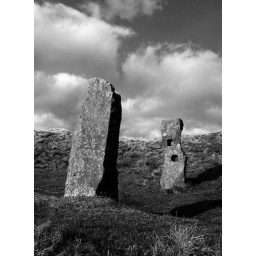
Gateposts defending a long since removed dry stone wall on the great ridge near Mam Tor.